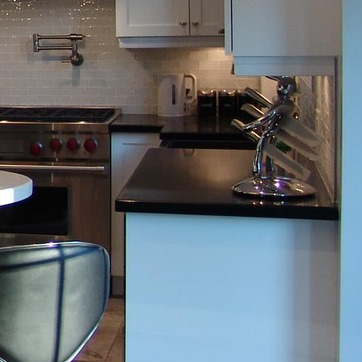
Material: polishedstone